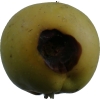
Label: Apple 13